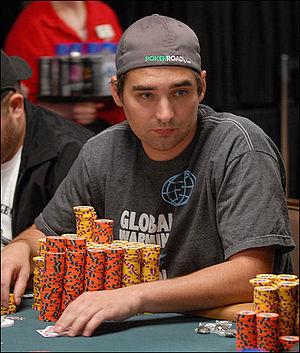
Des joueurs du monde entier sont venus pour jouer le plus gros tournoi annuel de poker. En 2008, ce sont 6844 joueurs qui se sont inscrits pour 10000$ soit une progression de presque 8 % par rapport à 2007. Certains sont passés par des tournois satellites, notamment sur Internet.